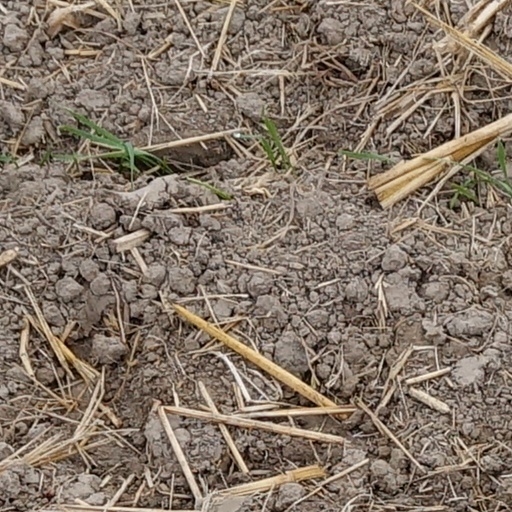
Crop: wheat